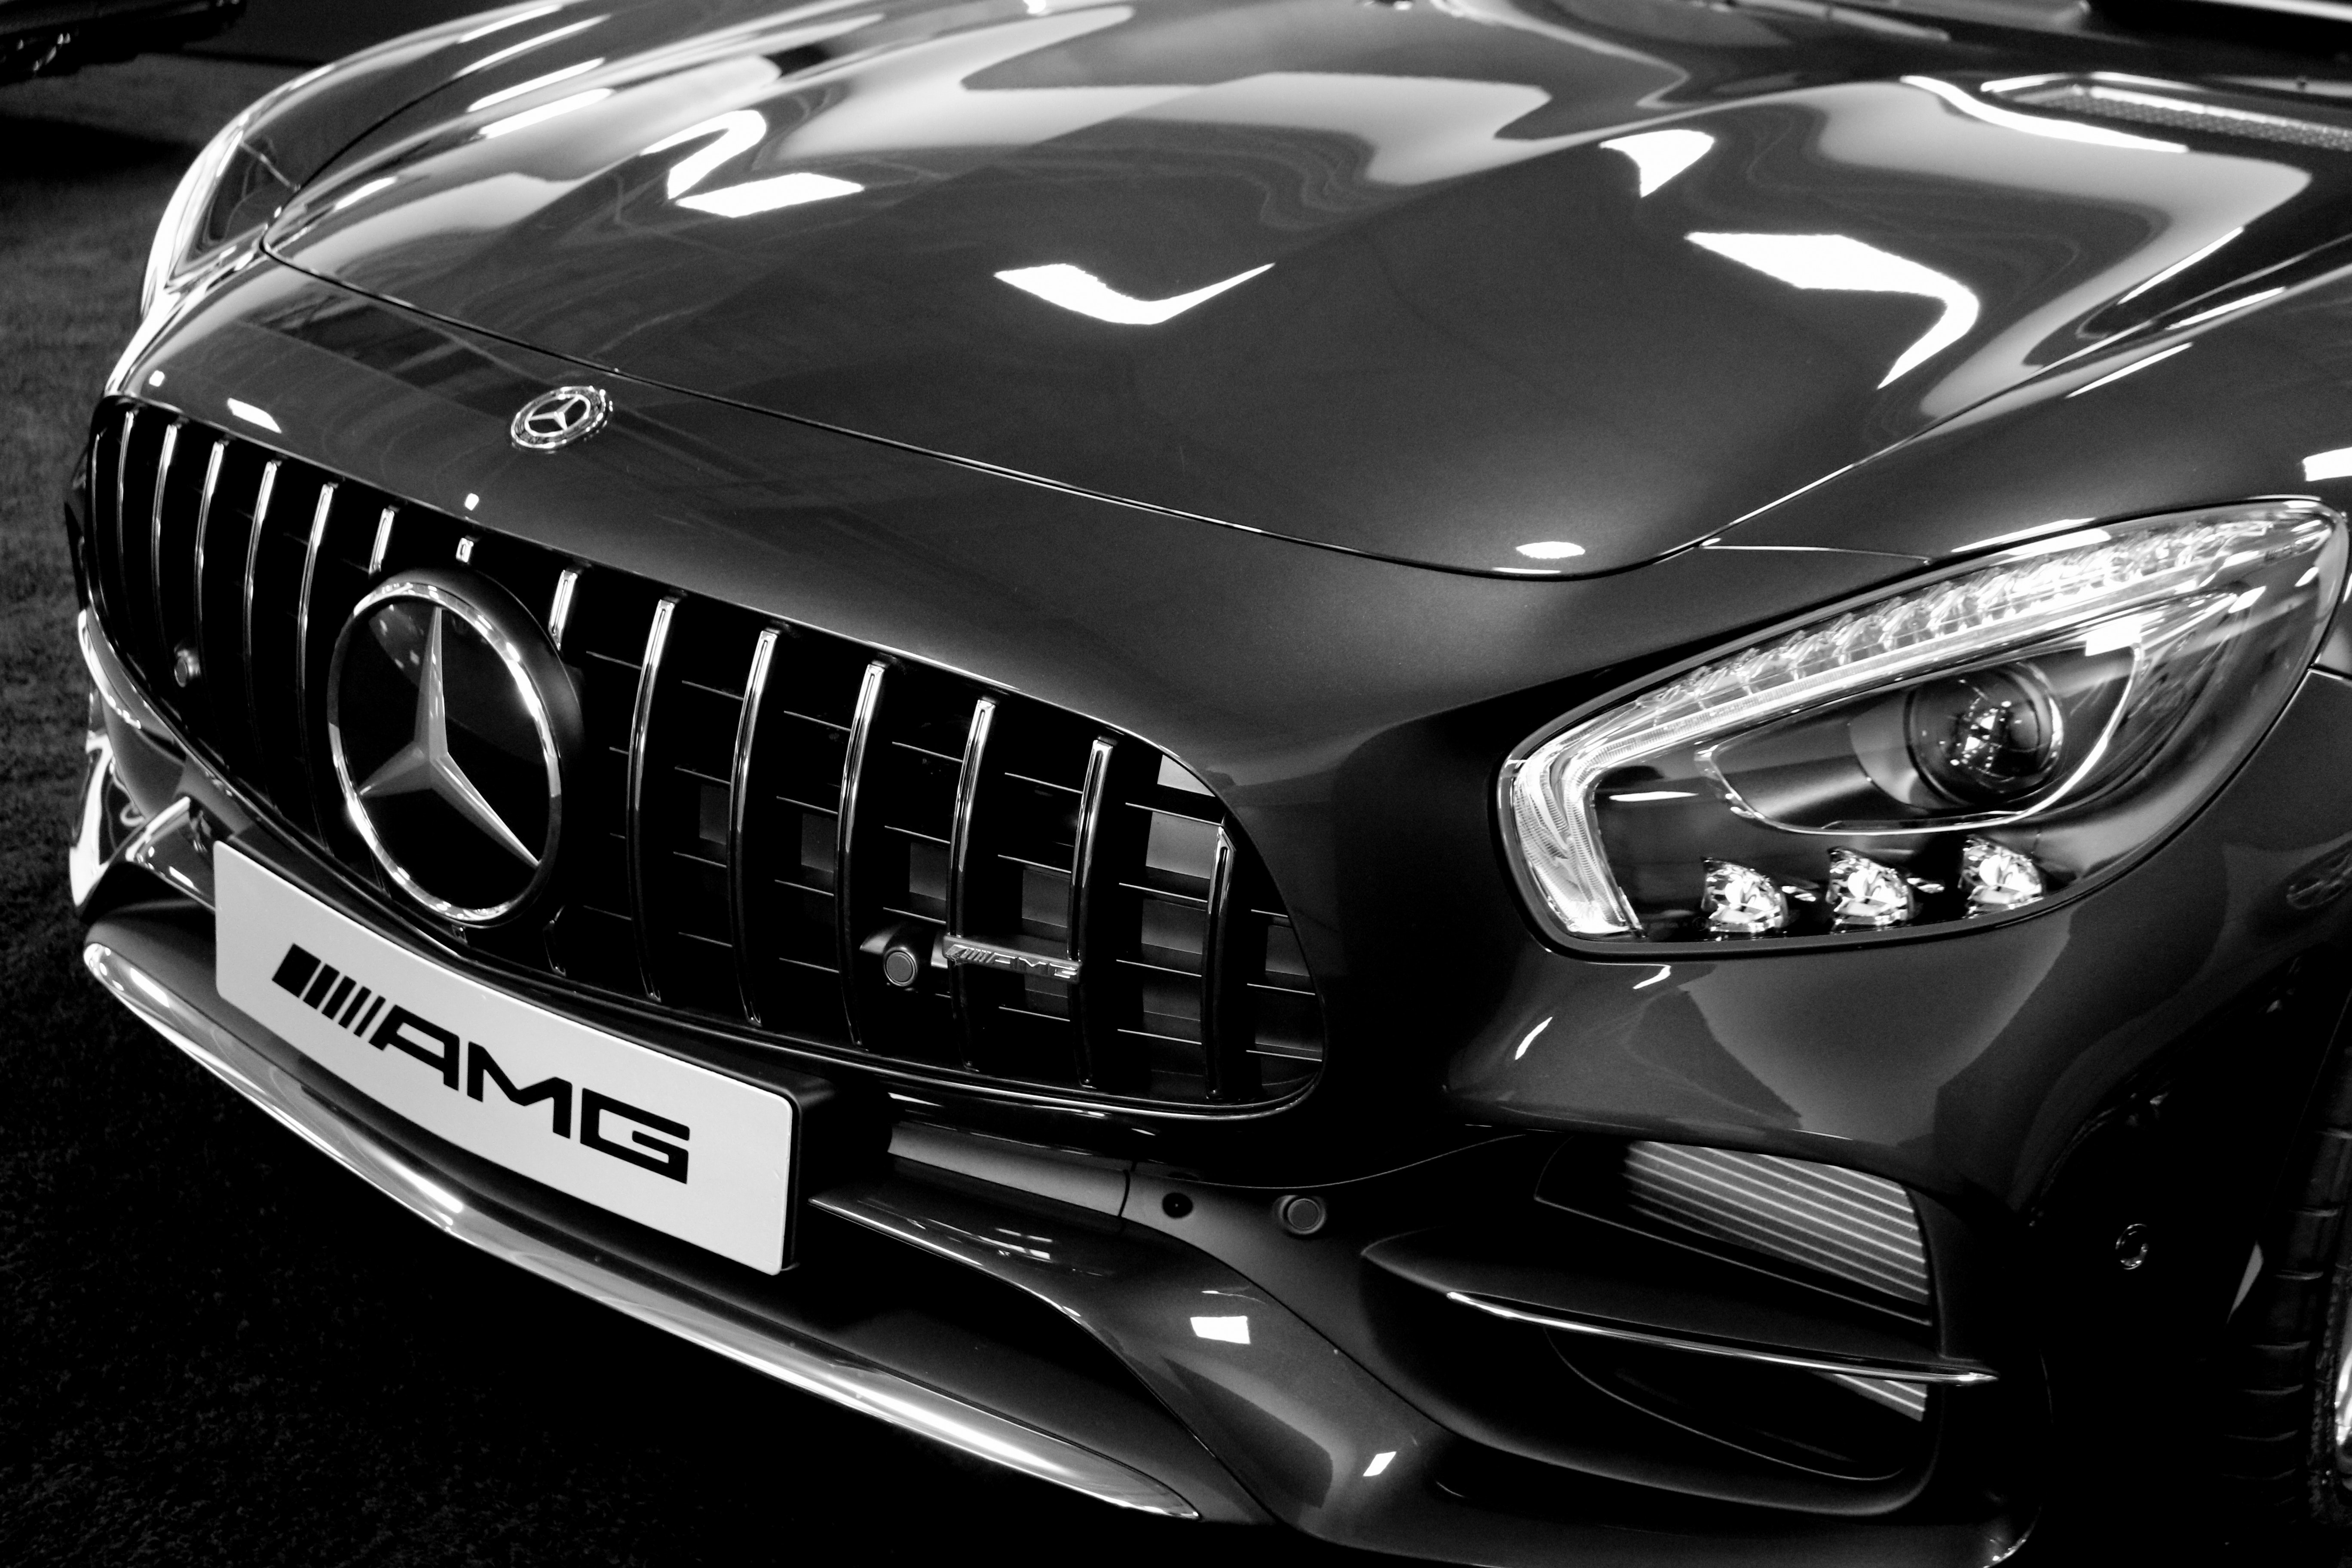
land vehicle, vehicle, car, motor vehicle, automotive design, black, grille, headlamp, performance car, personal luxury car, automotive exterior, sport utility vehicle, hood, bumper, automotive lighting, design, compact sport utility vehicle, luxury vehicle, crossover suv, Automotive fog light, bmw, compact car, Mini SUV, family car, supercar